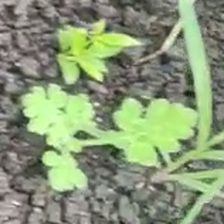
Weed species: Gajar_gavat_(Parthenium hysterophorus)